Libbie Beach Brown

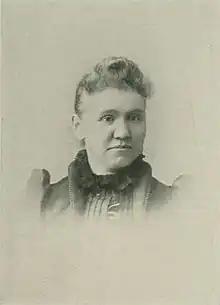
Portrait from "A Woman of the Century"

Libbie Beach Brown (Beach; after first marriage, Hoel, after second marriage, Brown; March 11, 1858 – August 28, 1924) was an American philanthropist. She was well known and influential in temperance affairs and other reform movements, and always affiliated with progressive elements.